2016 NFL season

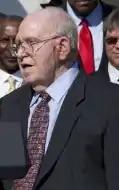
Buddy Ryan

James "Buddy" Ryan died June 28. Ryan, a head coach and defensive coordinator who served with six NFL teams over the course of his career, was credited with inventing the 46 defense. His contributions to the game were considered crucial to helping the New York Jets secure an upset win in Super Bowl III and played a key role in the Chicago Bears' rout in Super Bowl XX. His sons, Rex and Rob, were both coaches with the Buffalo Bills at the time (a team the elder Ryan turned down a coaching offer from in the early years of his career). Ryan was 85.